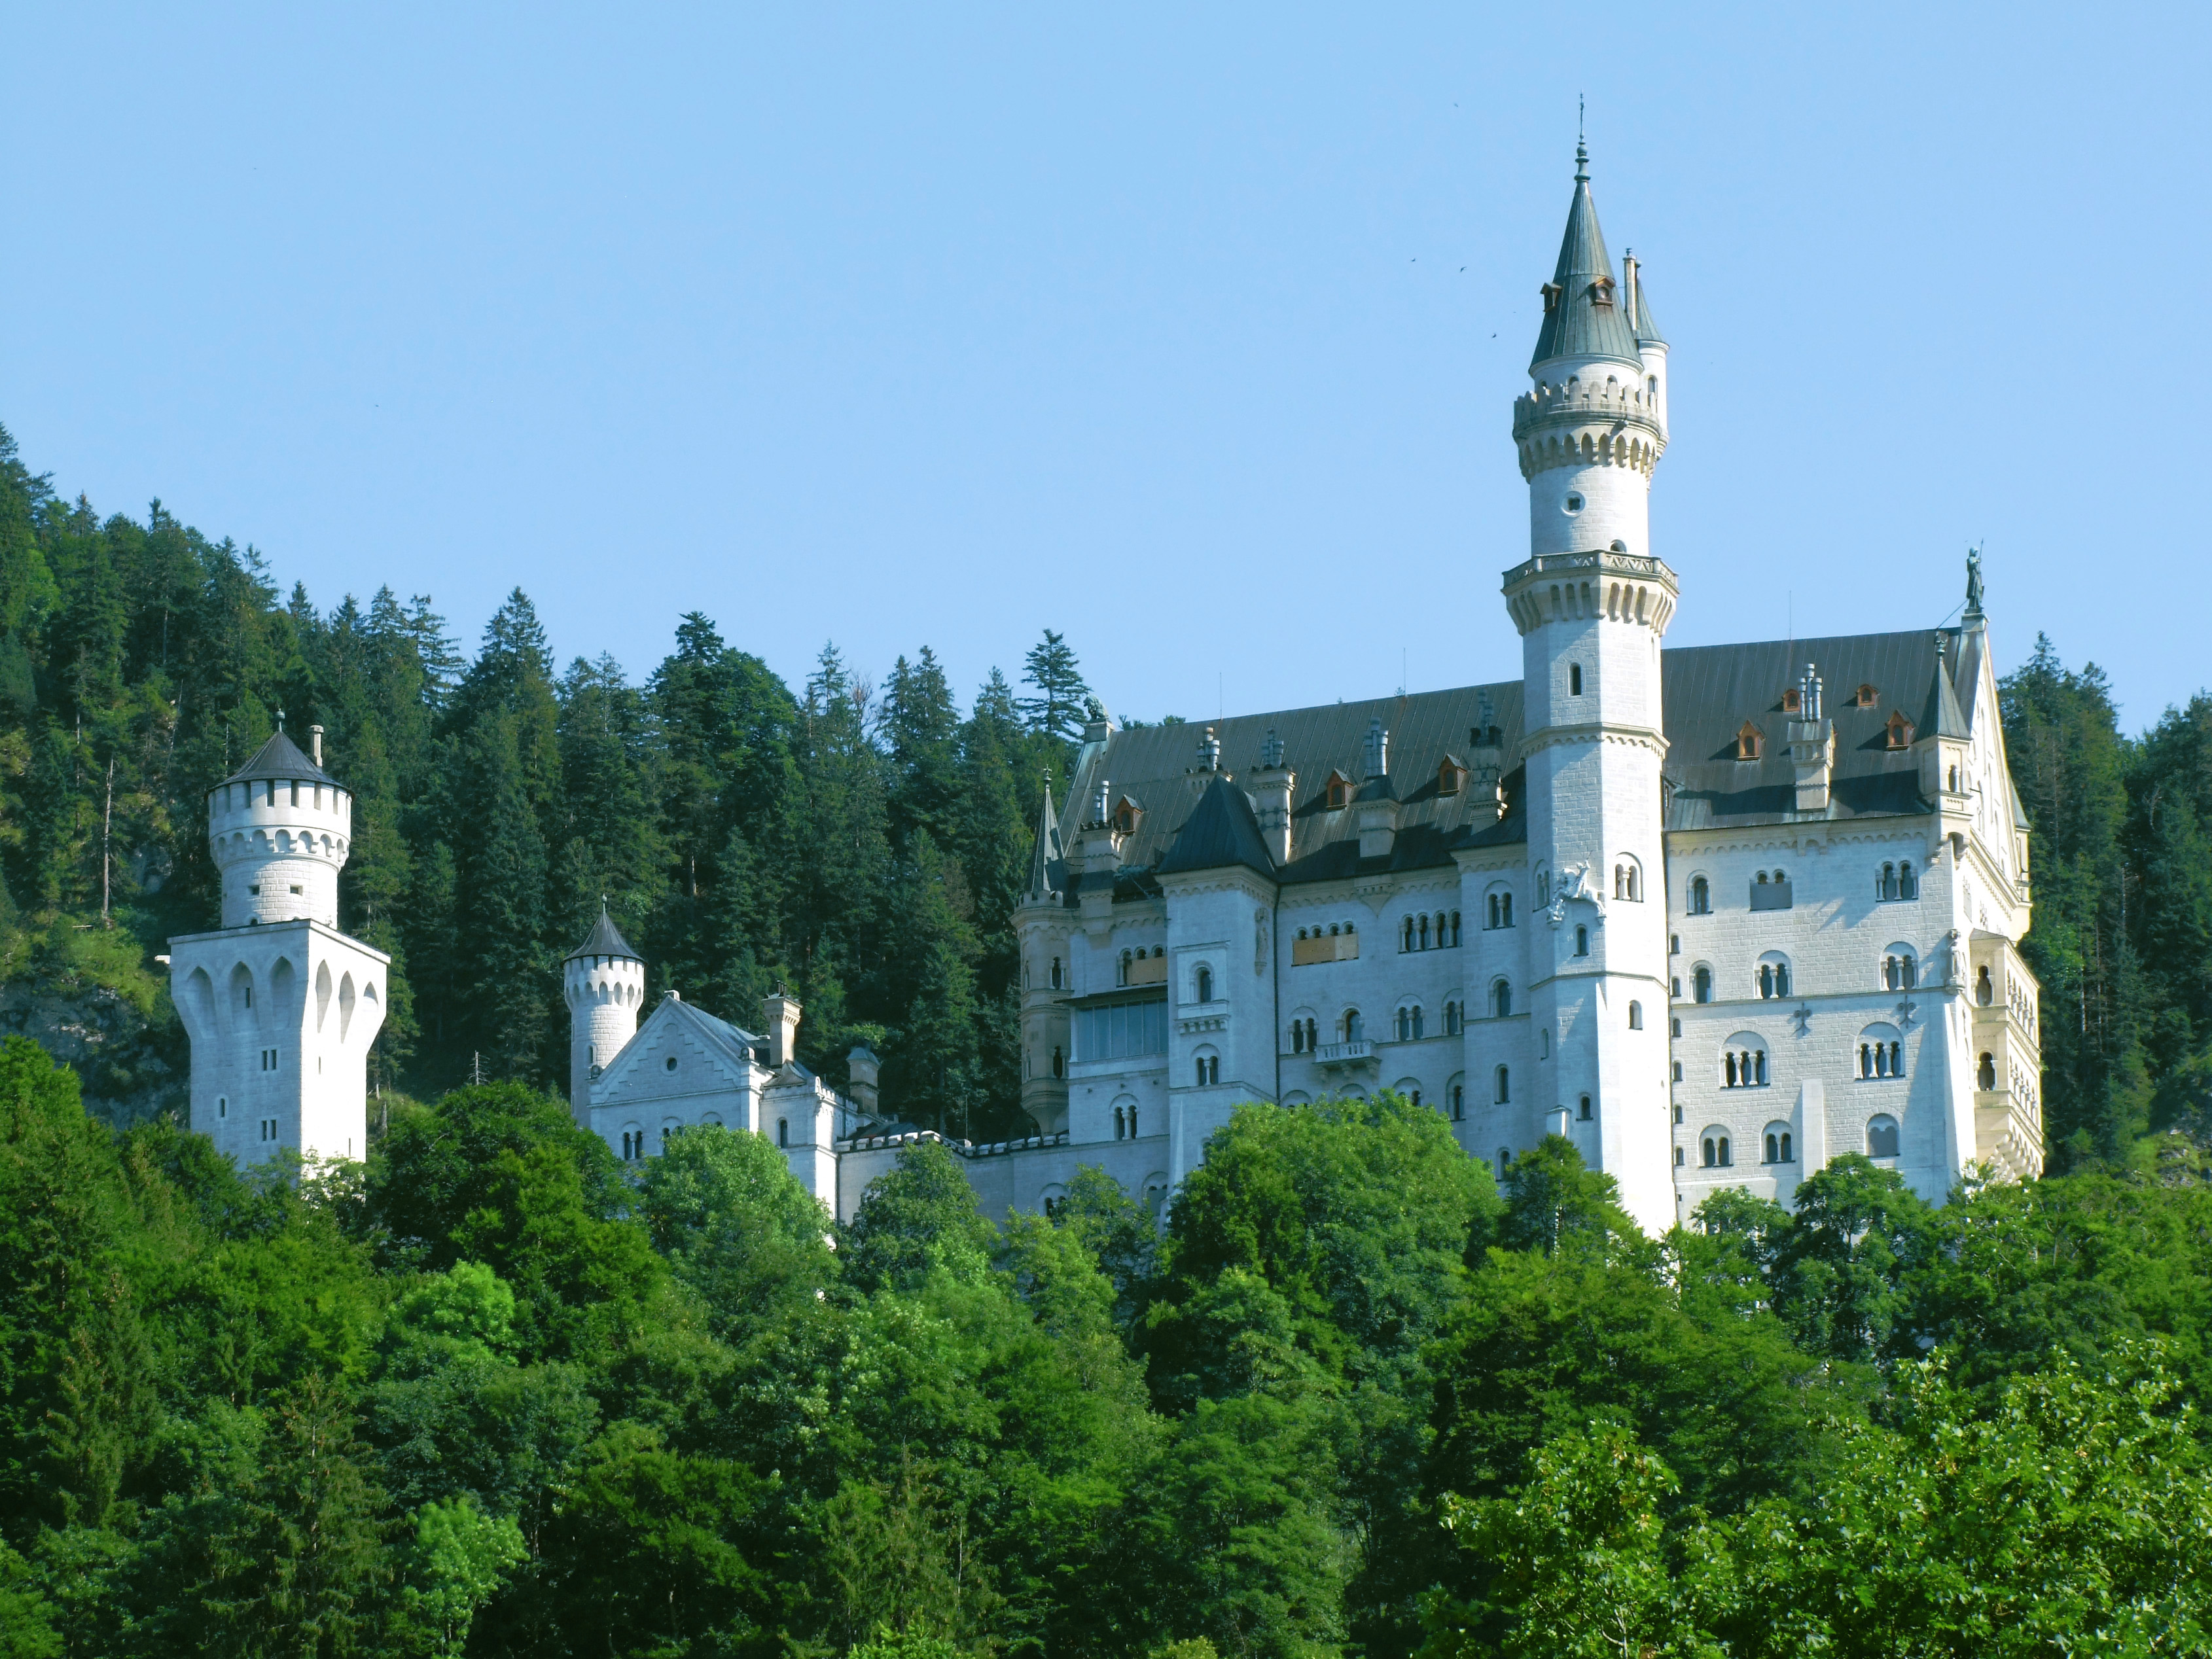
allgau, kristin, bavaria, castle, towered, on a mountain, wonderful, nice, tourism, tour, mountaineering, germany, landmark, building, chateau, stately home, tree, hill station, architecture, palace, turret, estate, historic site, steeple, city, tower